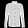
Label: Shirt